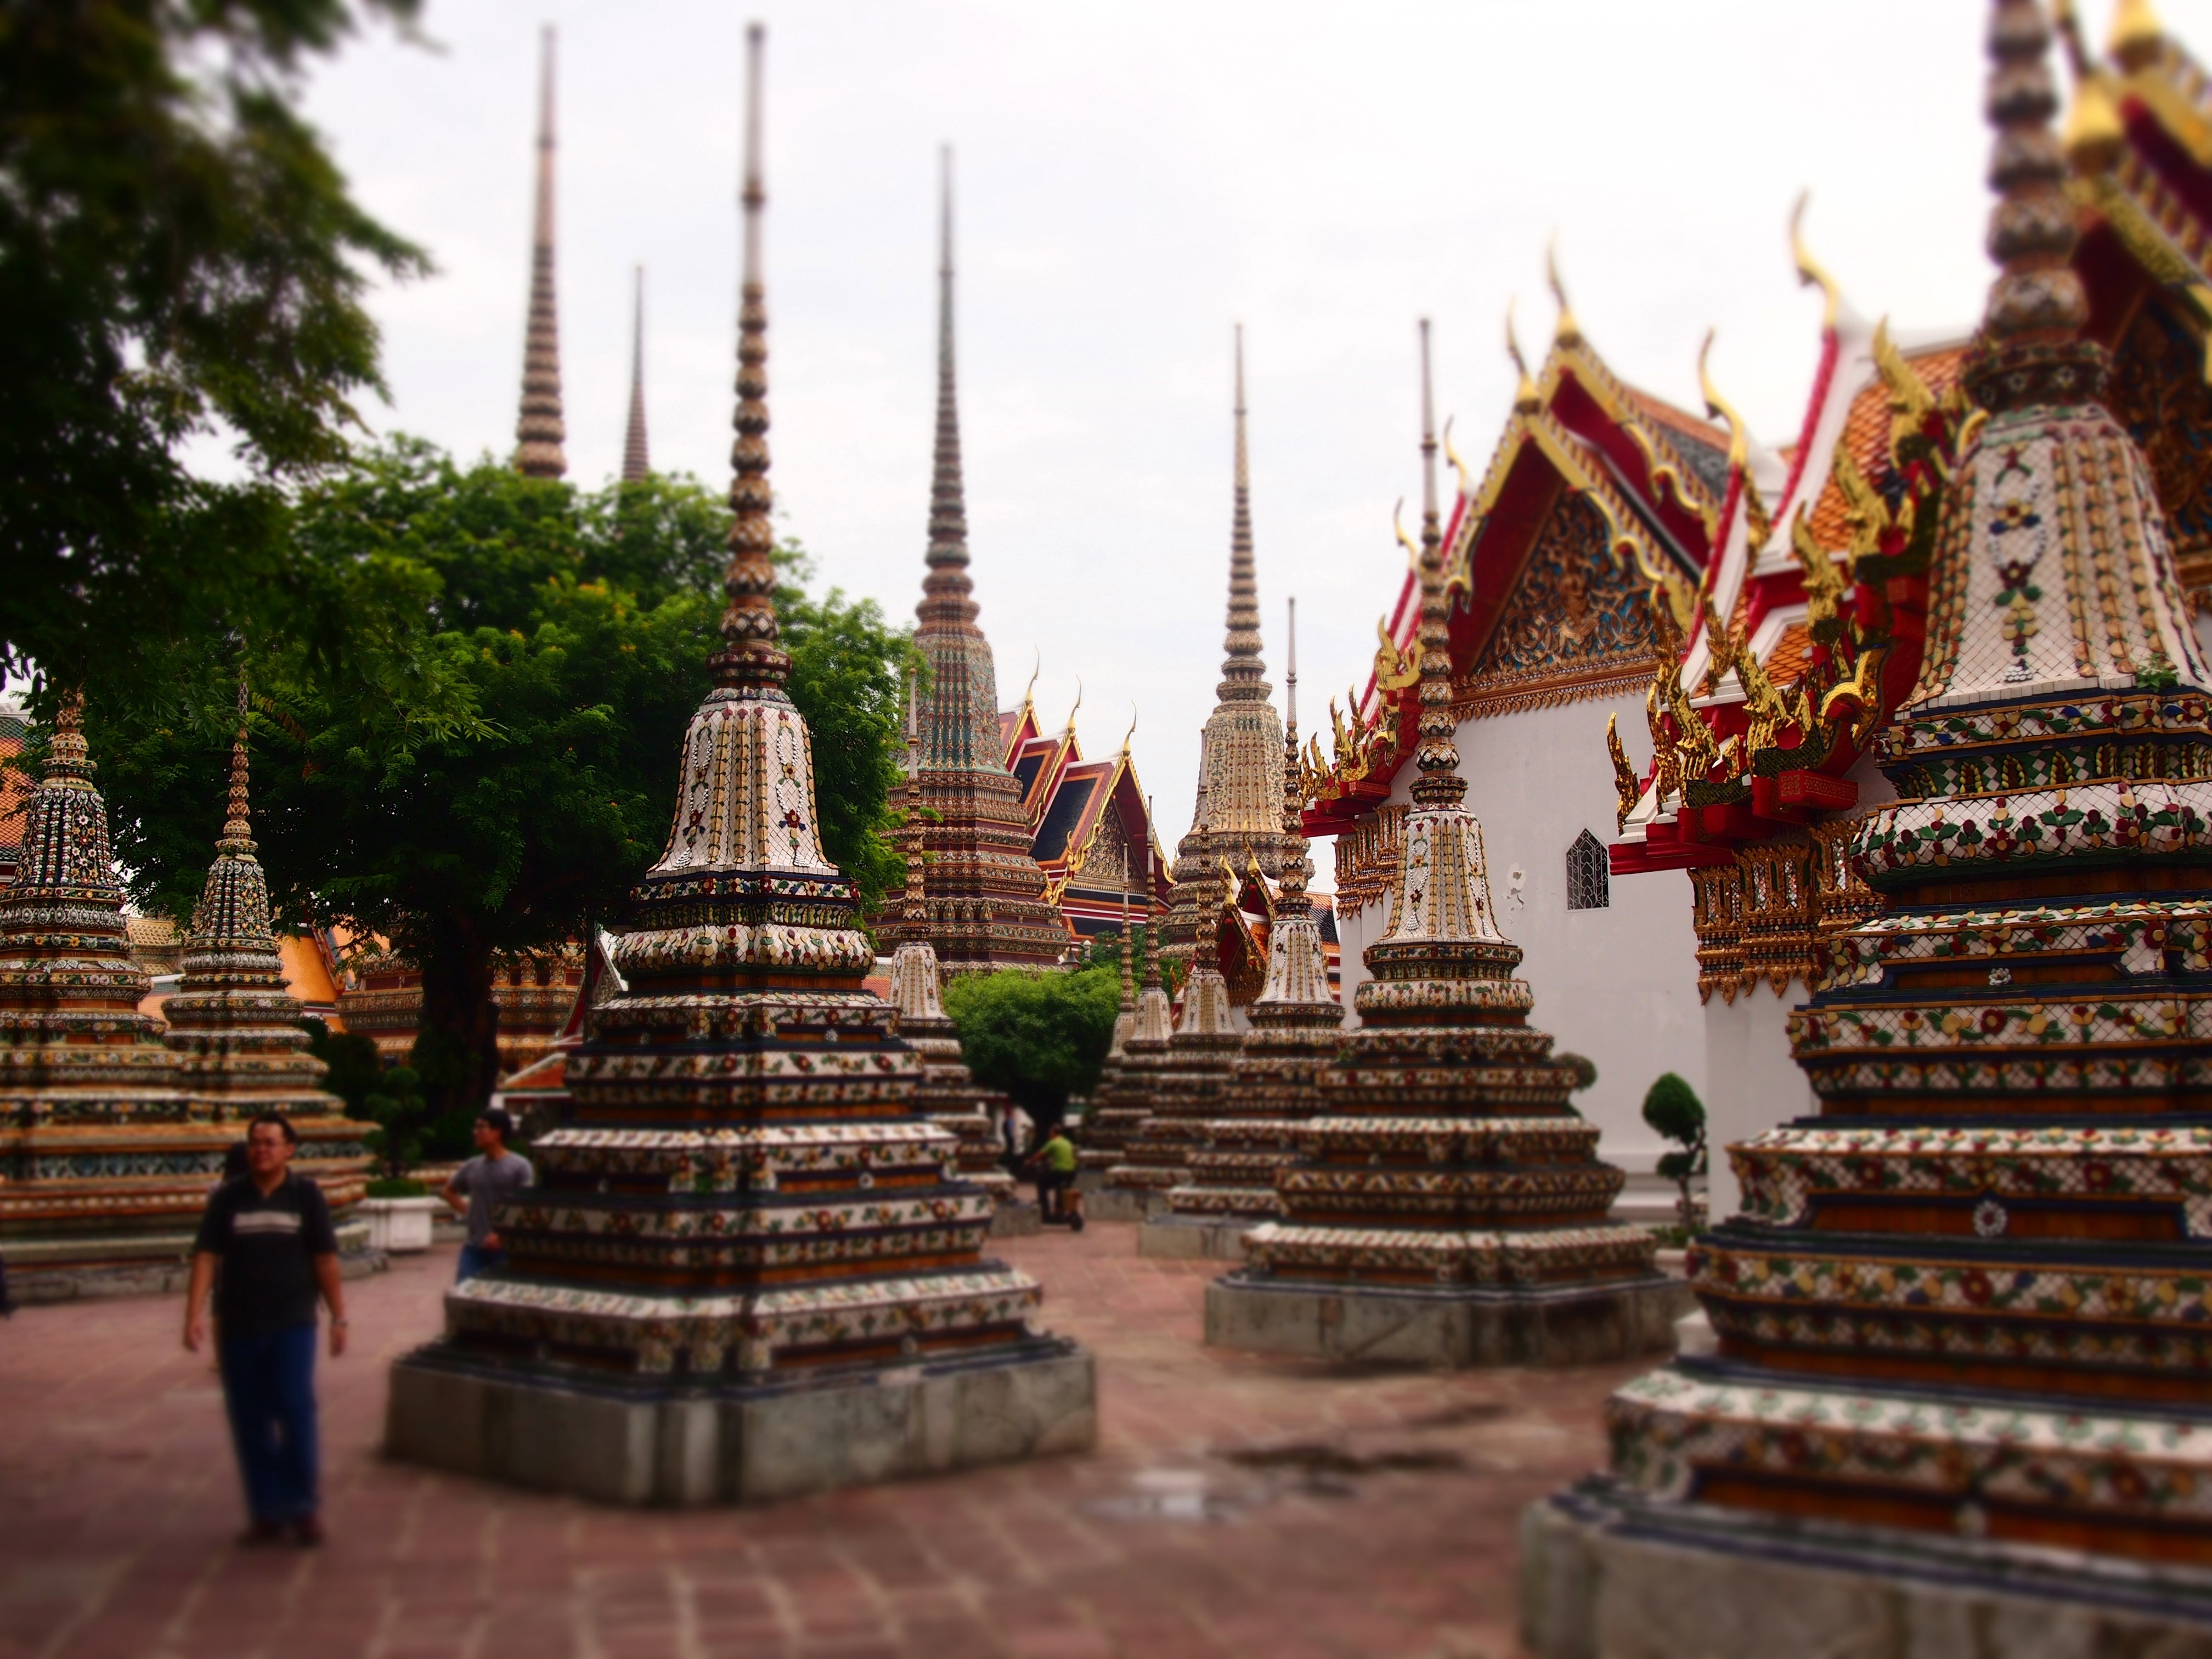
architecture, building, tower, tourism, place of worship, thailand, temple, shrine, history, chinese architecture, thai, pagoda, stupa, wat, archaeological site, hindu temple, historic site, gautama buddha, ancient history, shinto shrine